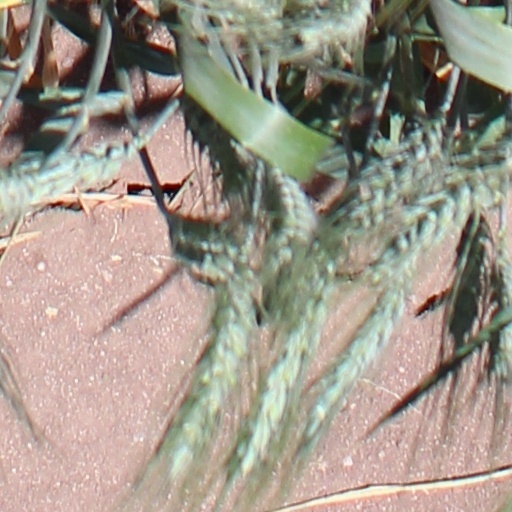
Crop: wheat